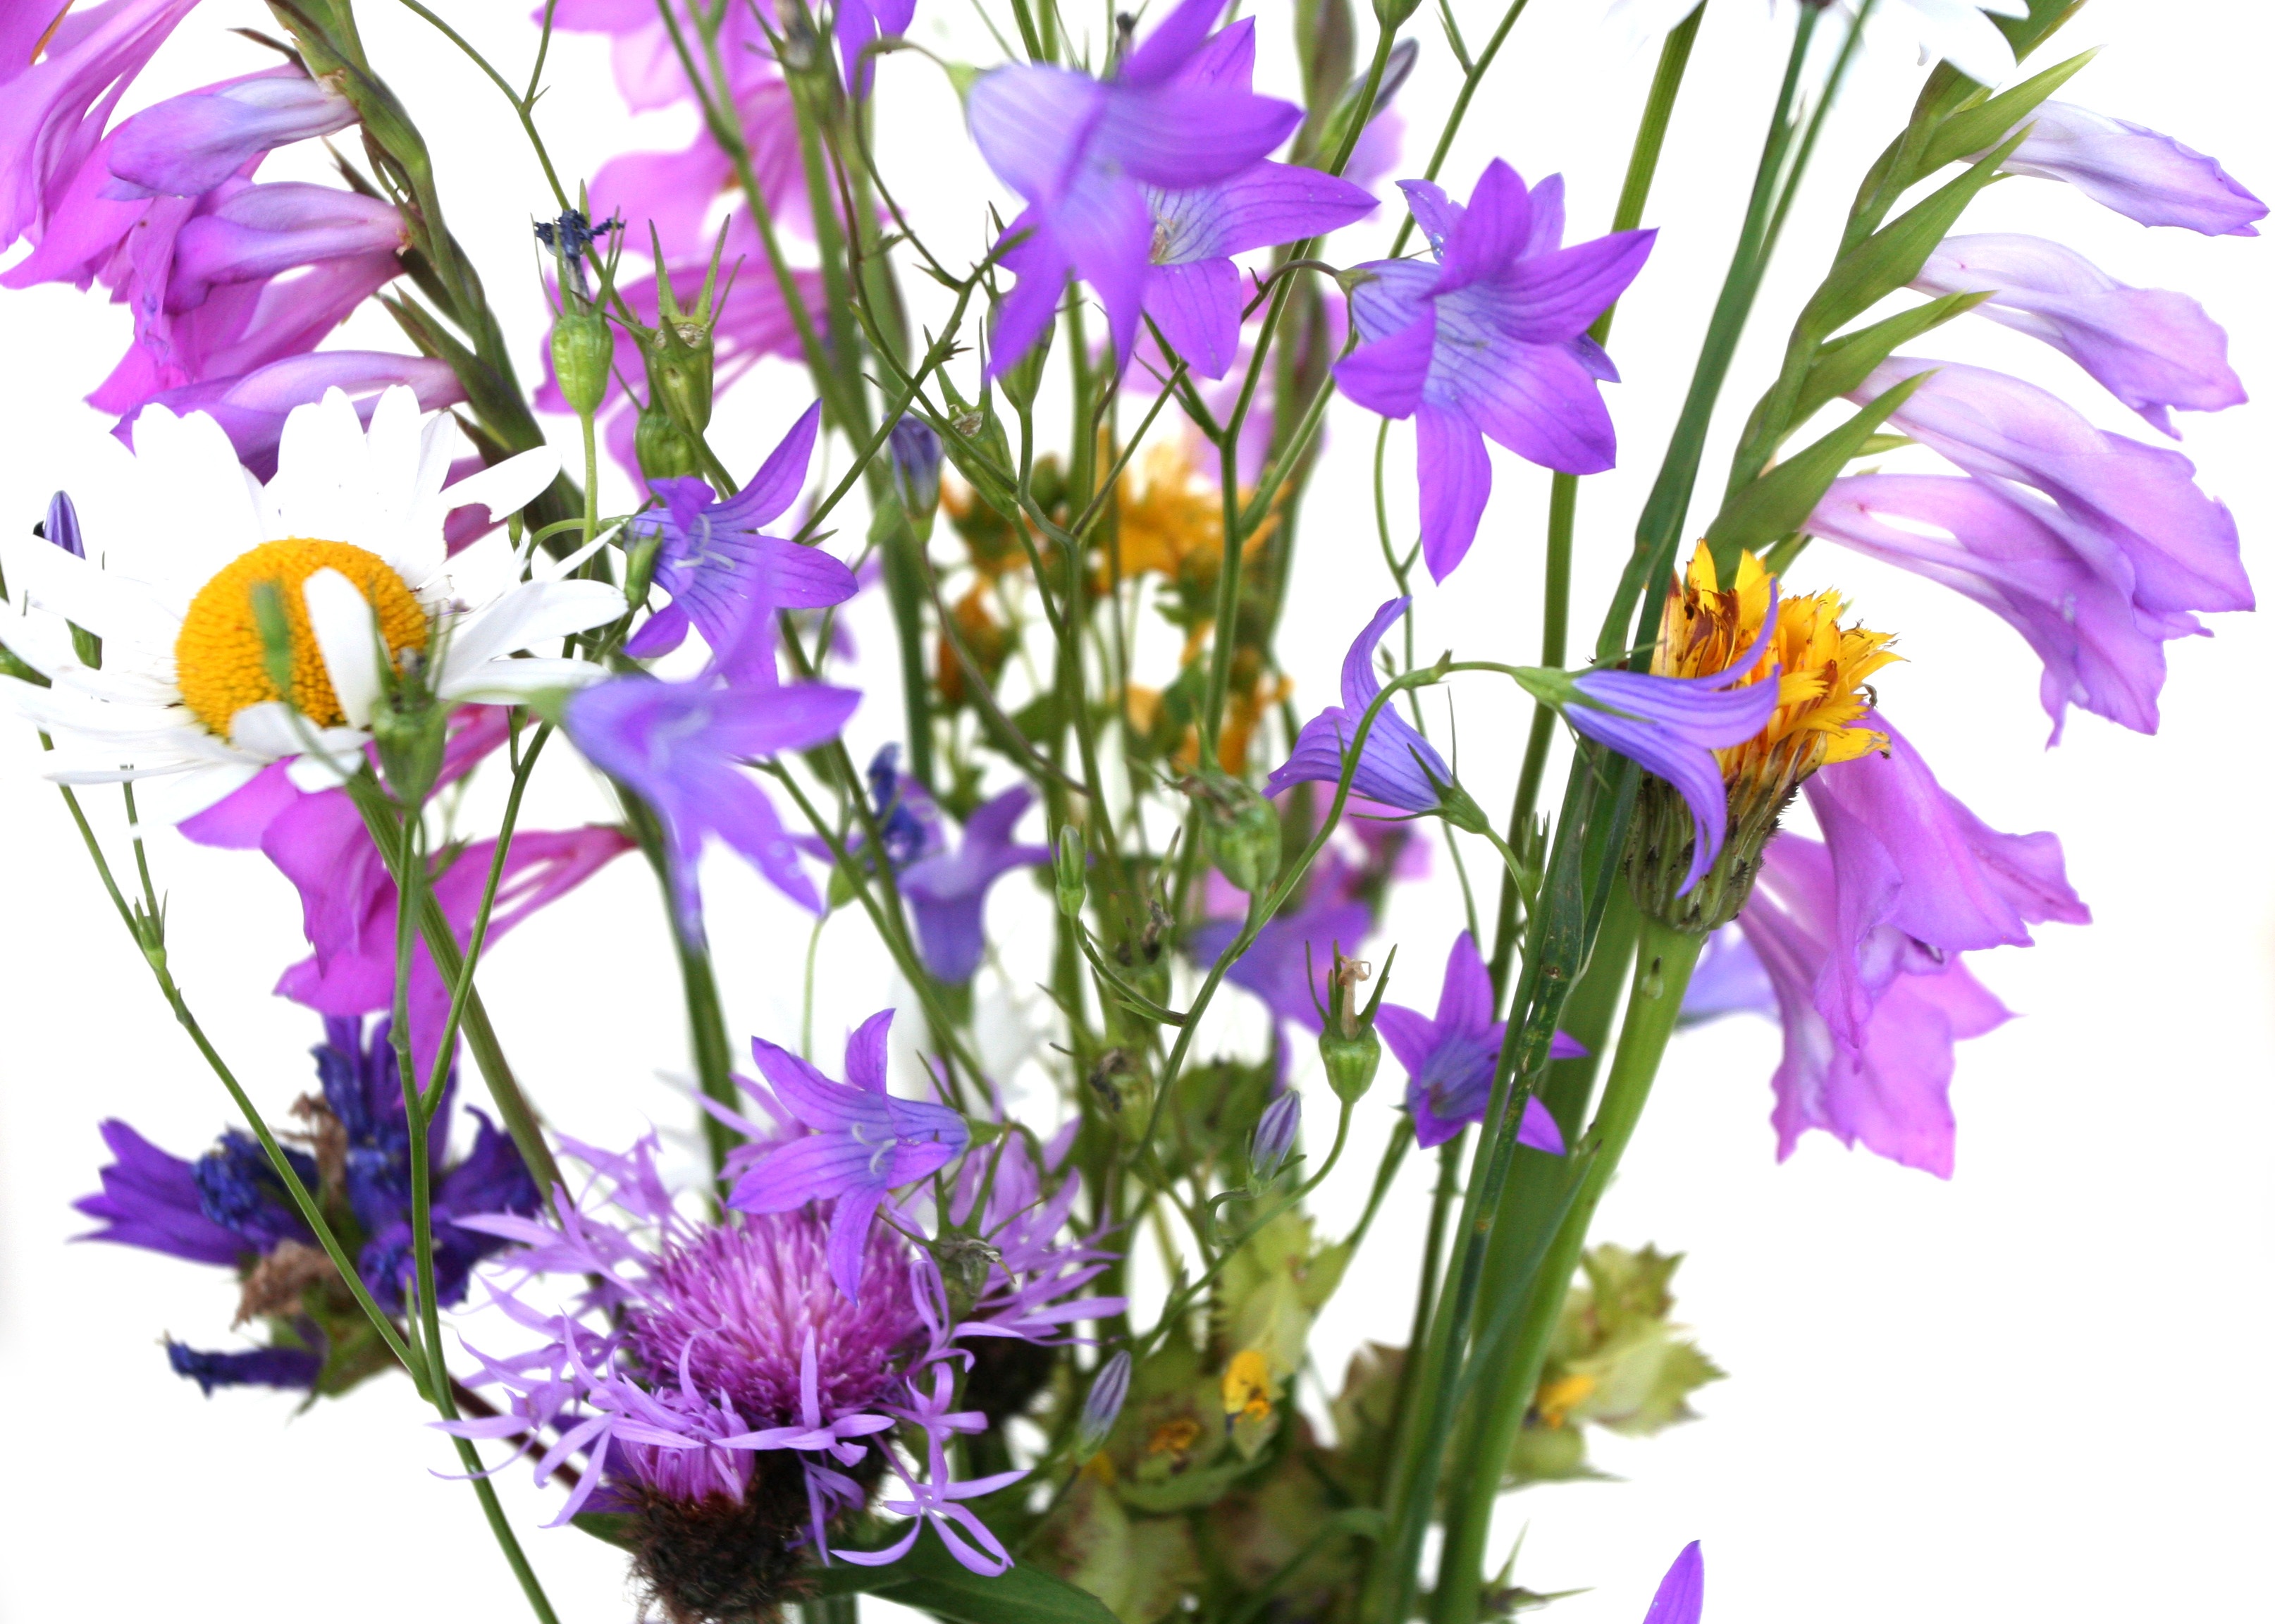
plant, flower, wildflower, floristry, flowering plant, flower bouquet, cut flowers, floral design, annual plant, land plant, flower arranging